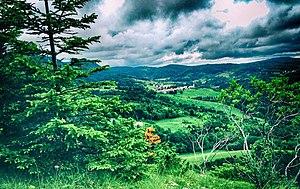
photo
Les Bouchoux est une commune française située dans le département du Jura, en région Bourgogne-Franche-Comté.